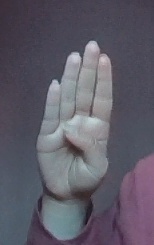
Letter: kaaf